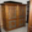
Label: wardrobe